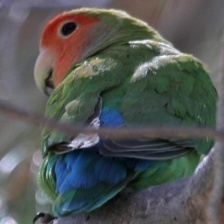
Species: ROSY FACED LOVEBIRD
Scientific name: AGAPORNIS ROSEICOLLIS